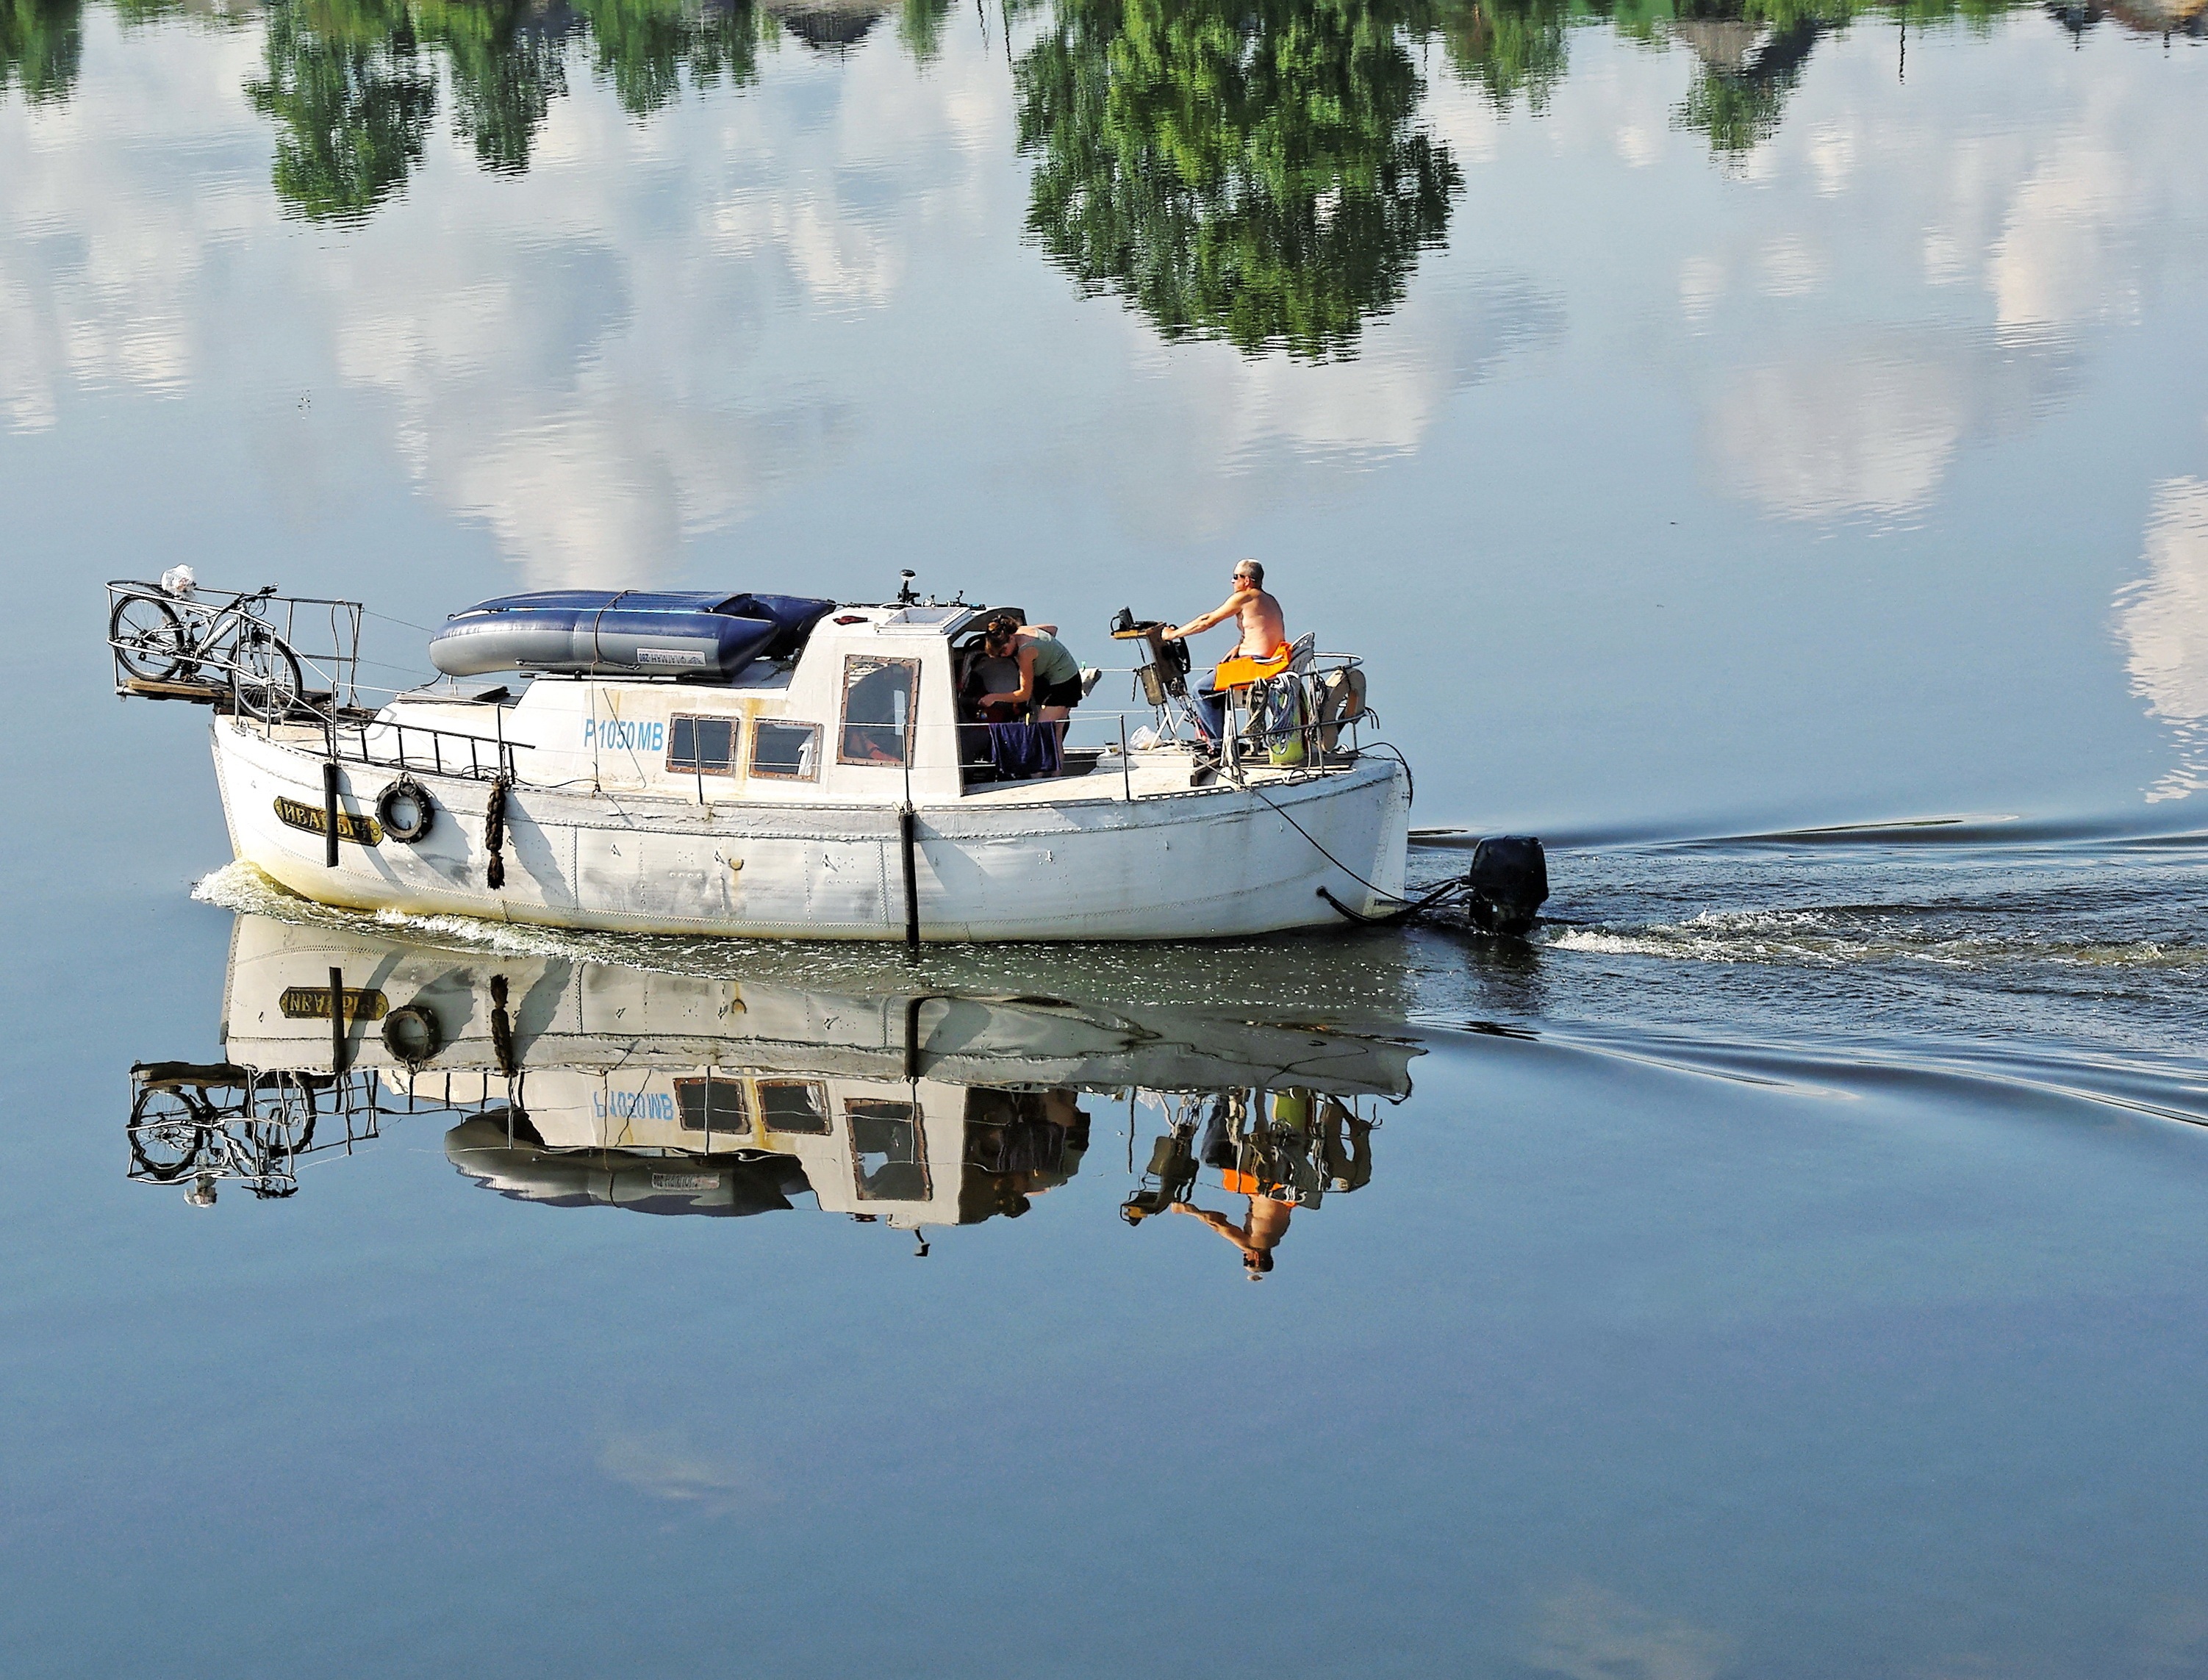
tree, water, boat, river, reflection, marina, waterway, yatch, boating, mirror, reflections, russia, tugboat, watercraft, volga, browser, motor ship, water transportation